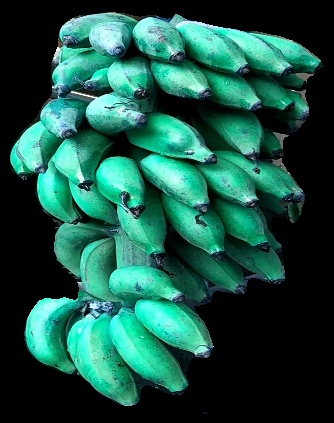
Variety: rasbale
Grade: grade3